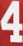
Number: 4